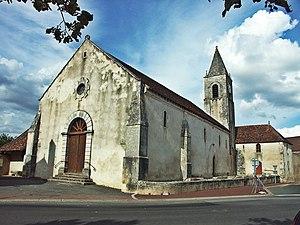
Église de Béthines, Vienne
Cet article recense une partie des monuments historiques de la Vienne, en France.
Béthines est une commune du Centre-Ouest de la France, située dans le département de la Vienne en région Nouvelle-Aquitaine.